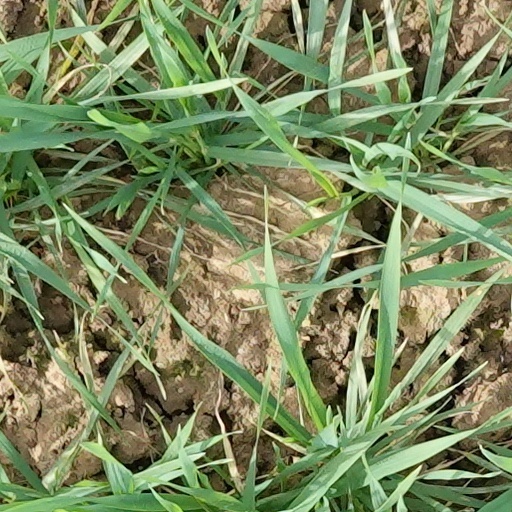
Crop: wheat